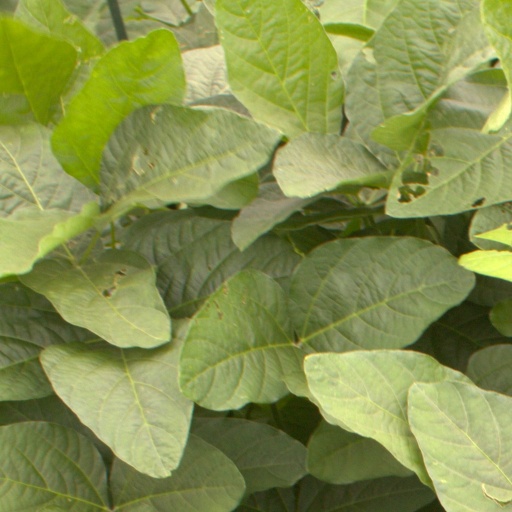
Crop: soybean